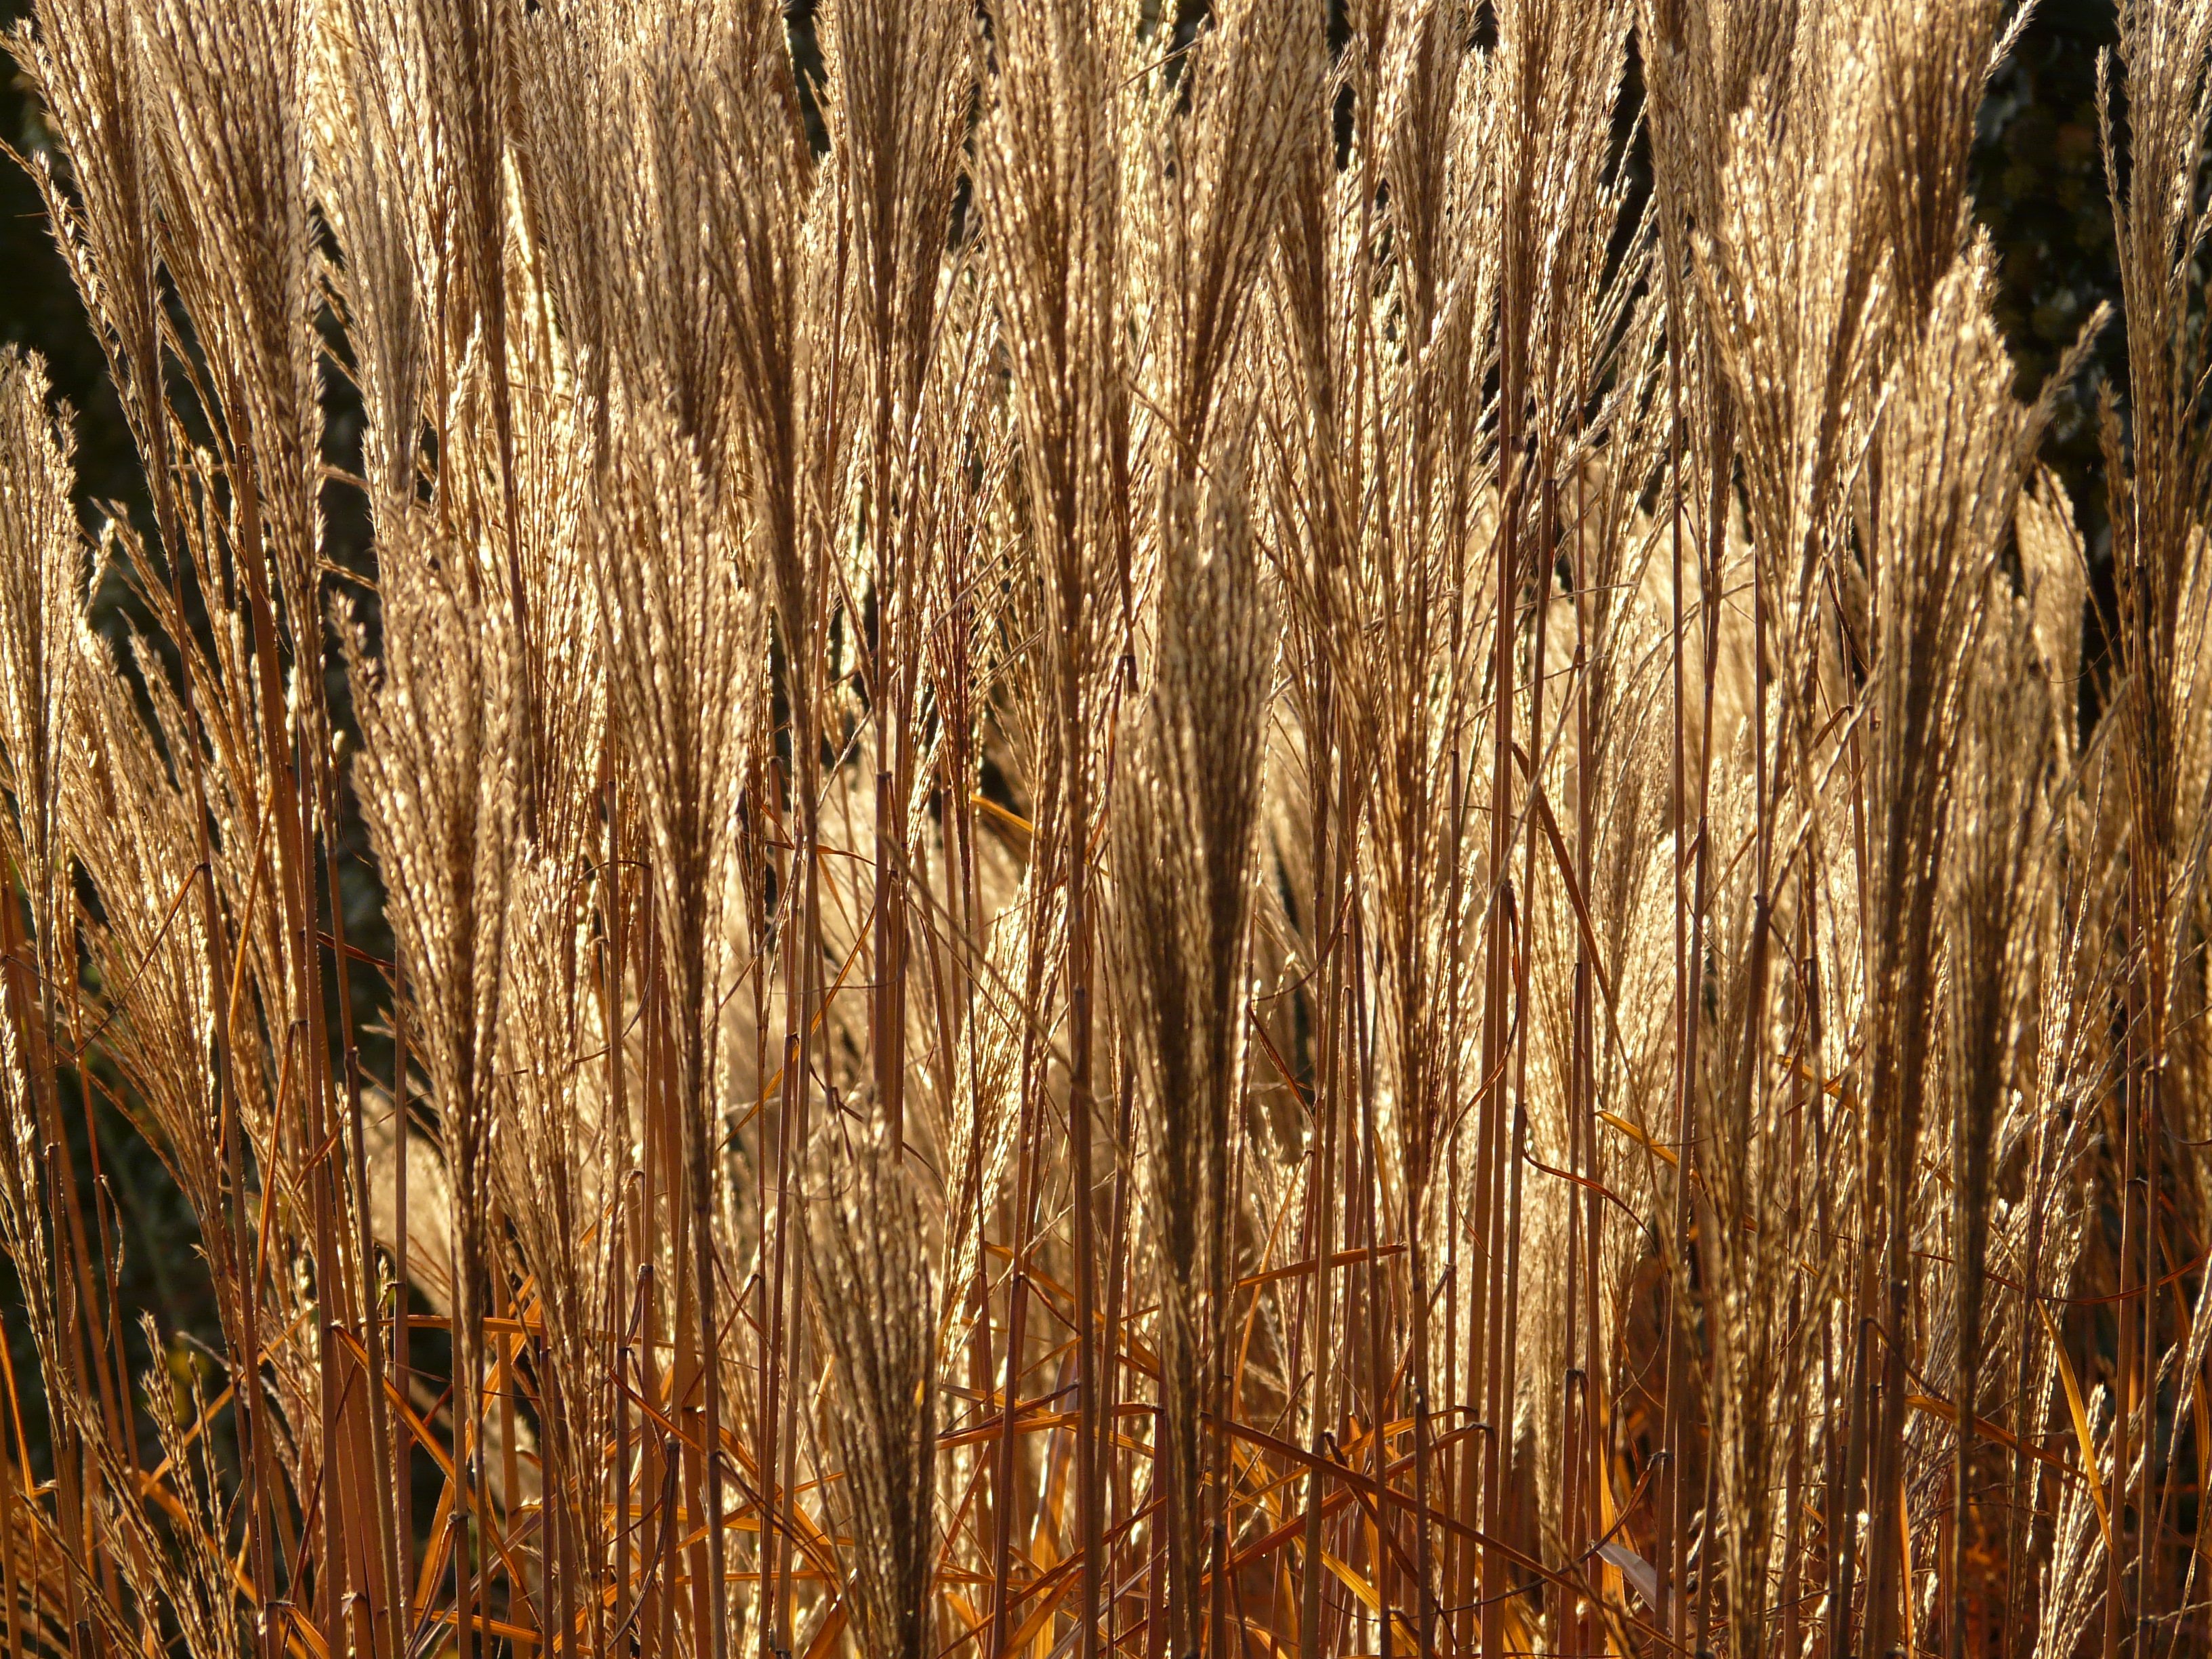
tree, grass, branch, plant, wood, field, sunlight, texture, trunk, formation, reed, golden, crop, soil, agriculture, flora, silver, mood, shimmer, poaceae, licorice, back light, ornamental plant, bamboo grassedit this page, flowering plant, miscanthus, silver spring, grass family, plant stem, land plant, phragmites, miscanthus sinensis, small elefantengras